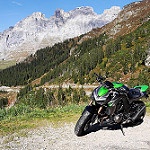
Label: mountain